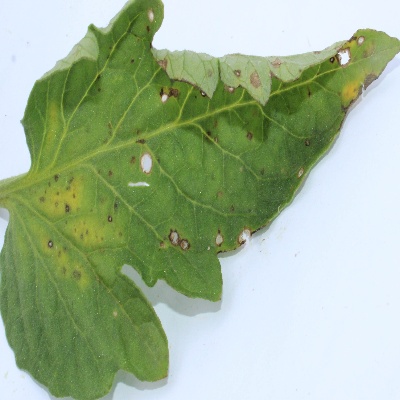
Crop: Tomato
Condition: septoria leaf spot